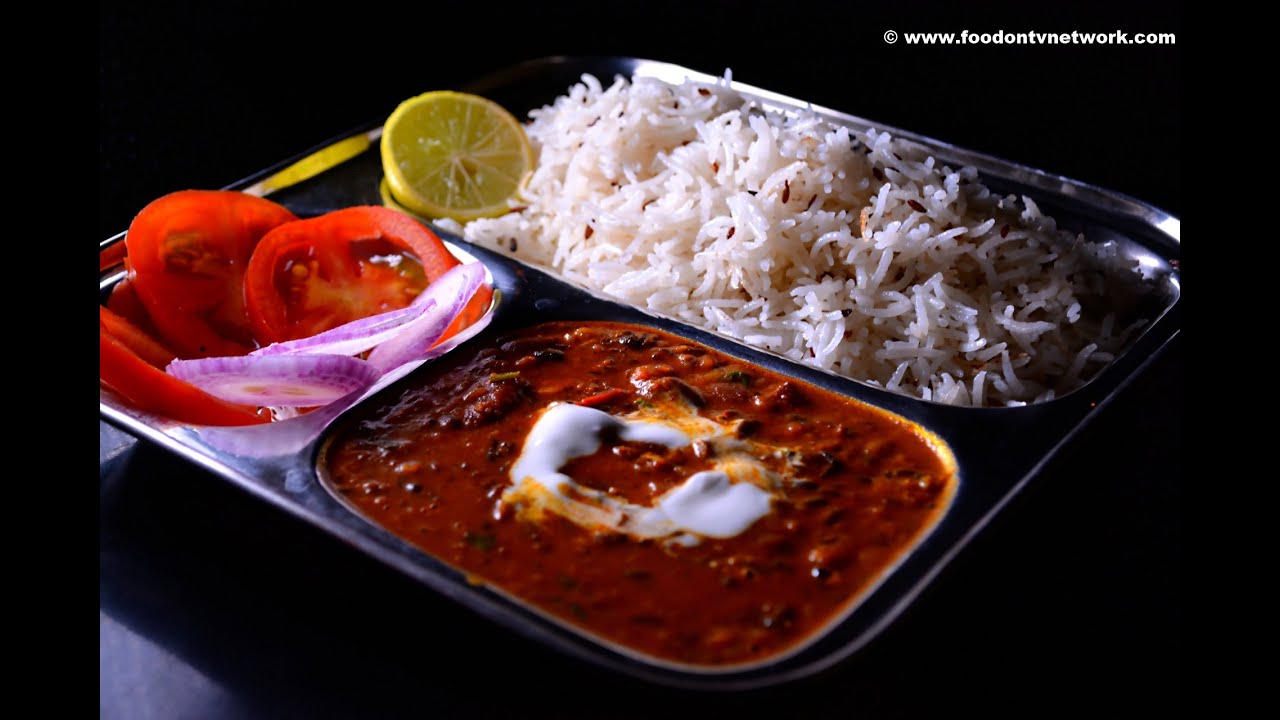
Dish: dal_makhani